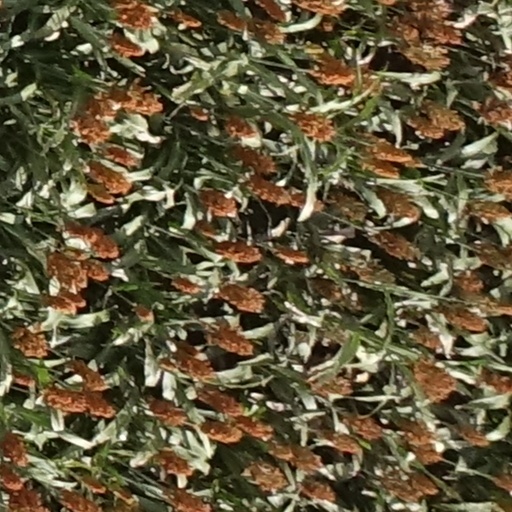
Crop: sorghum